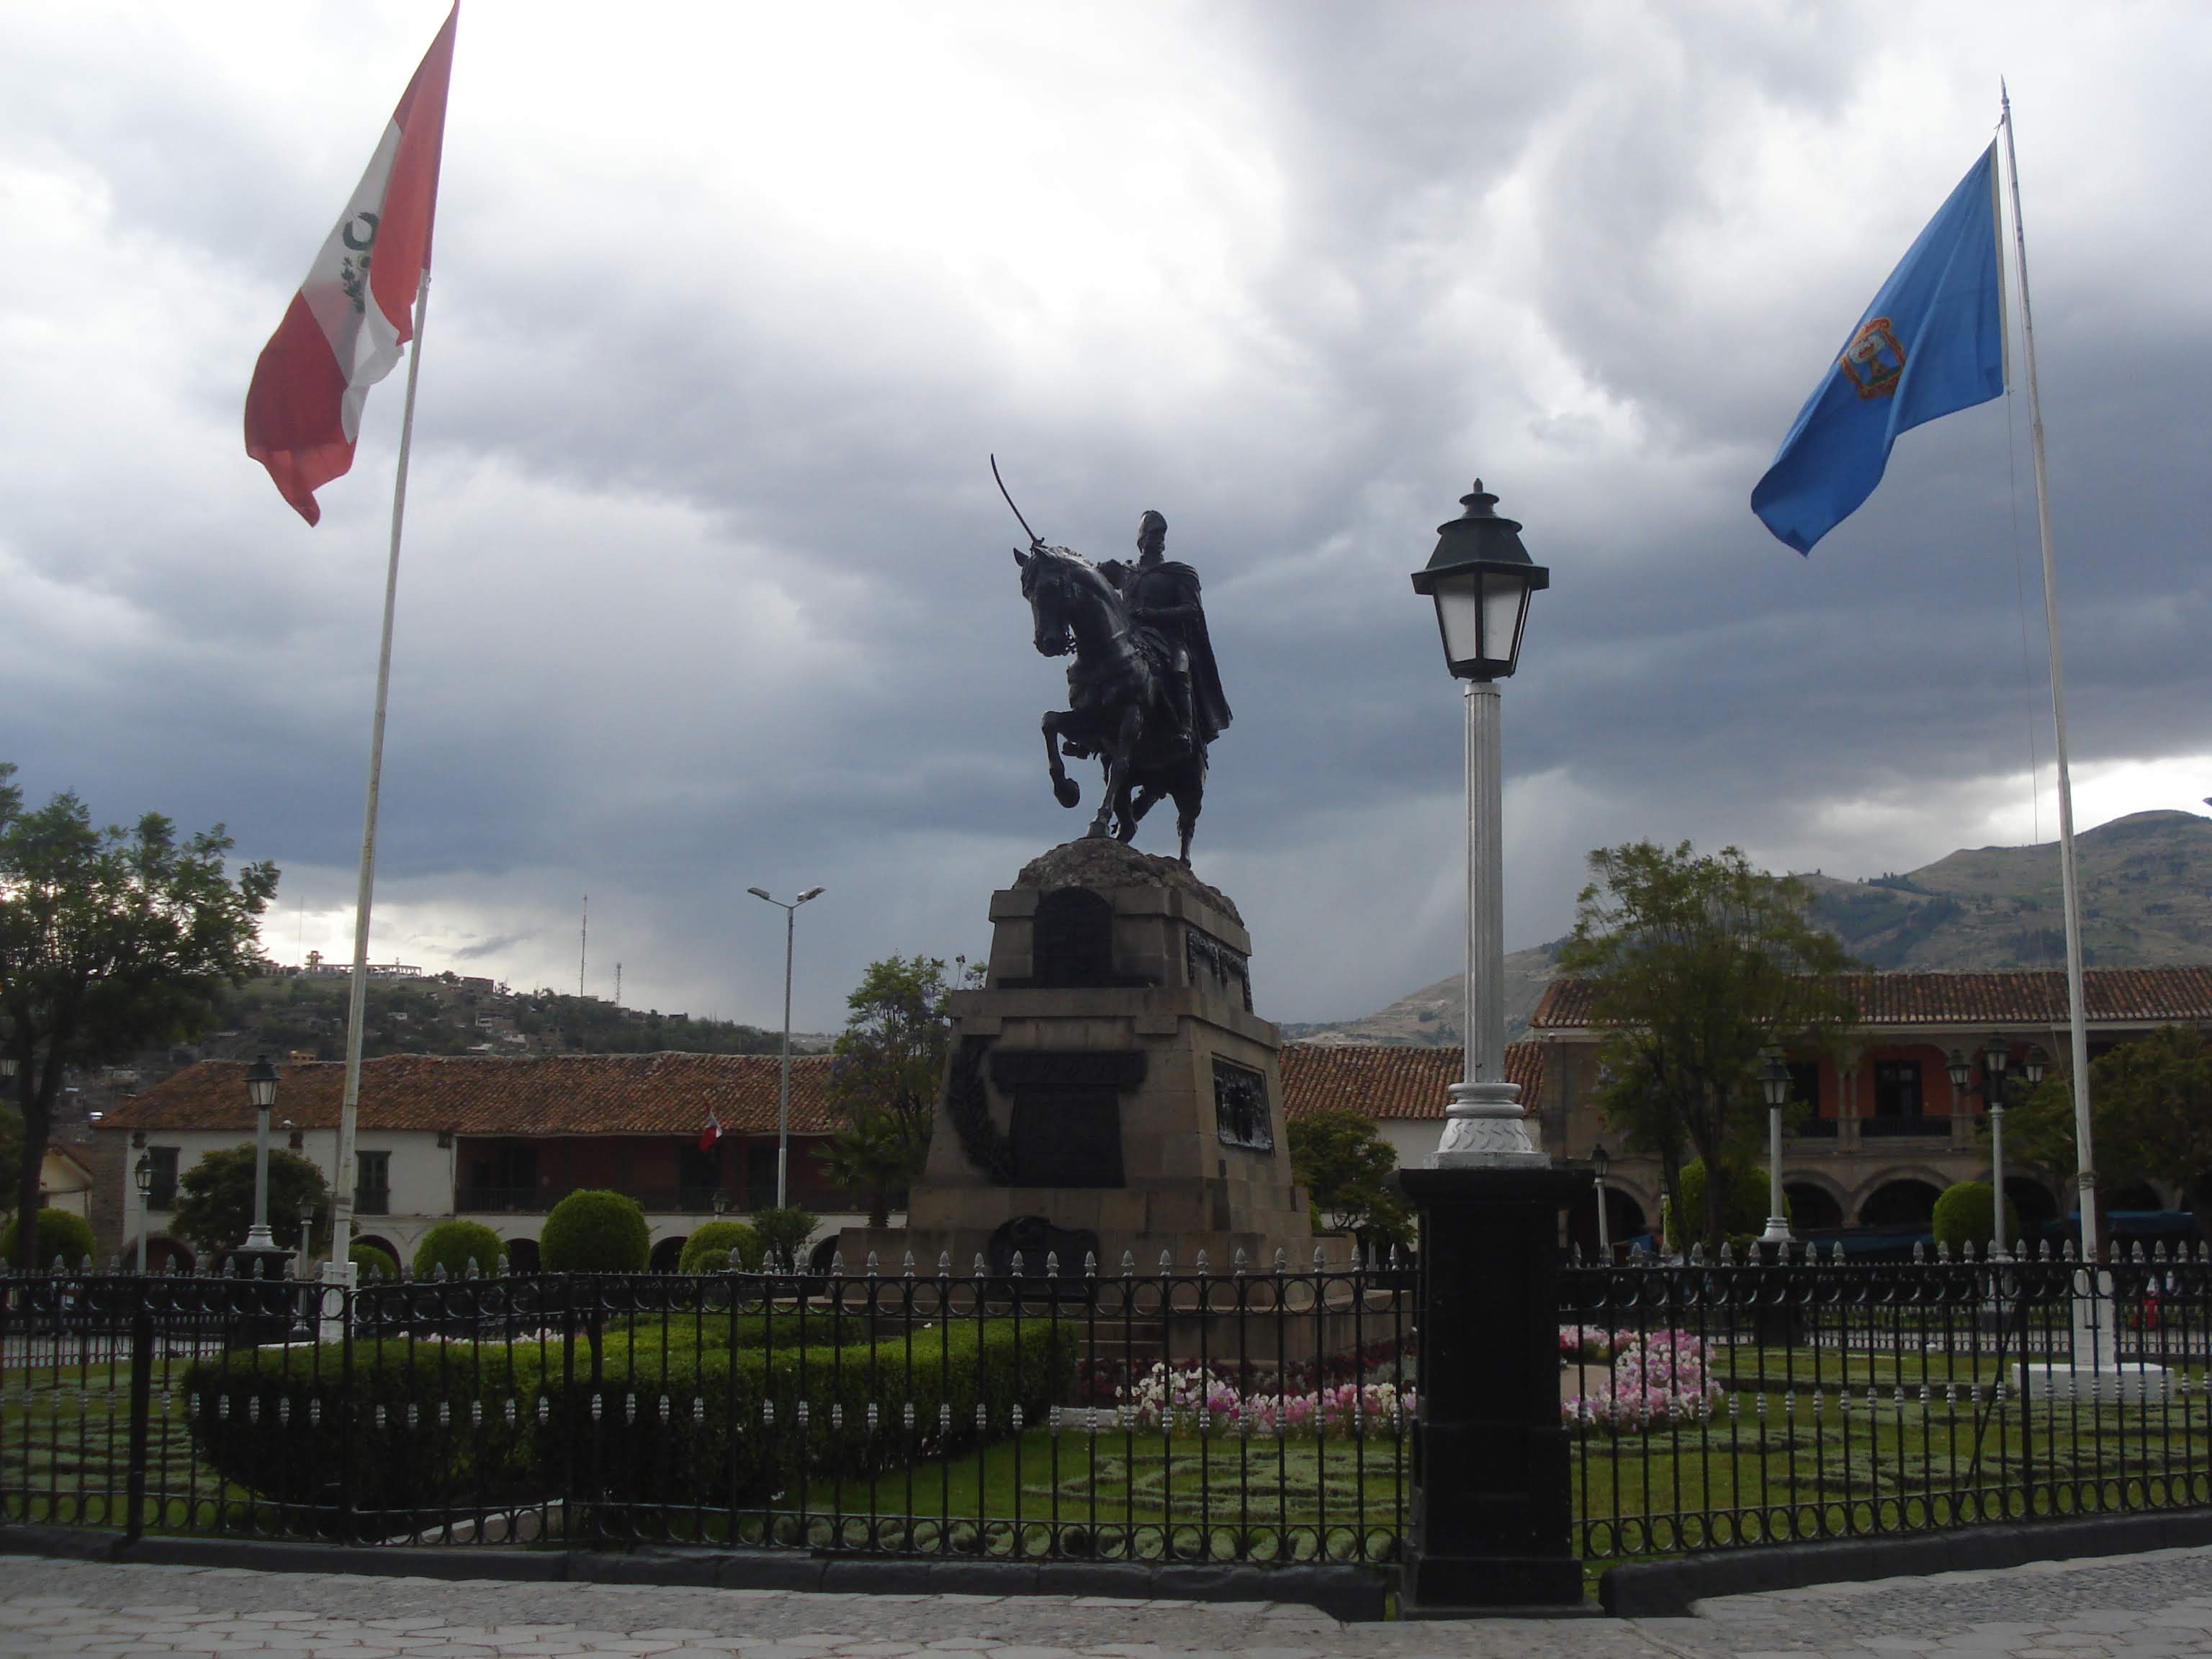
natural, flag, monument, memorial, statue, flag of the united states, national historic landmark